SS Nieuw Amsterdam (1905)

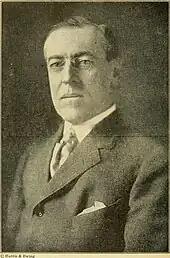
Woodrow Wilson in 1918

On 6 April 1917 the USA declared war against the Central Powers. From about August 1917, the USA started detaining Dutch ships in US ports. By the beginning of October, "Nieuw Amsterdam" was in "an Atlantic port" of the USA, loaded with 10,000 tons of corn for the Commission for Relief in Belgium. However, the US Exports Administrative Board would not let her leave port, because the USA was considering using neutral ships for US war service. By early November, she had embarked 300 Dutch refugees, who wished to return to the Netherlands, but the War Trade Board still would not release her. She was finally allowed to leave New York on 24 November, but then the UK authorities detained her at Halifax, Nova Scotia. She was there during the Halifax Explosion on 6 December. A week later the UK authorities would not release her, because Germany would not guarantee her safe passage. However, by 15 December NASM hoped that she would soon be allowed to continue.